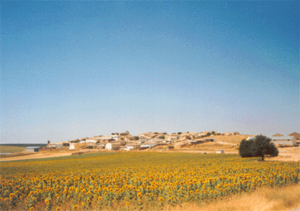
Chumillas est une municipalité espagnole de la province de Cuenca, dans la région autonome de Castille-La Manche.